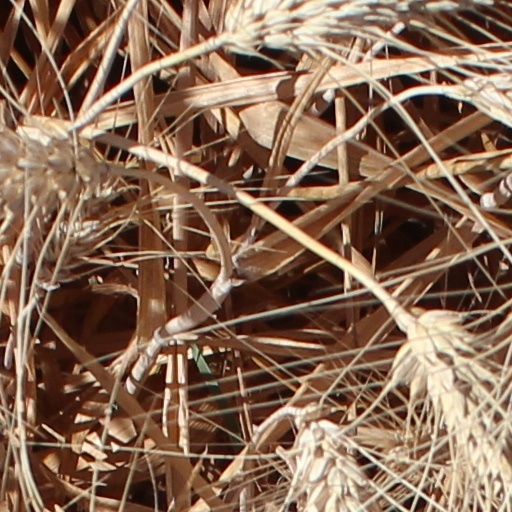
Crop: wheat